Council of Bari

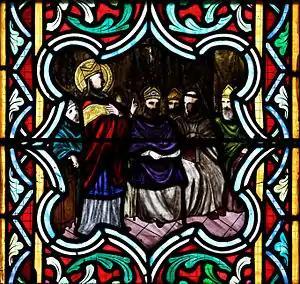
St Anselm speaking before the council, from a 19th-century stained-glass window in Quimper Cathedral in Brittany.

The Council of Bari was convened and presided over by Pope Urban II in Bari, Italy, in October 1098 during the First Crusade. It was attended by 185 bishops, both Catholic and Orthodox.